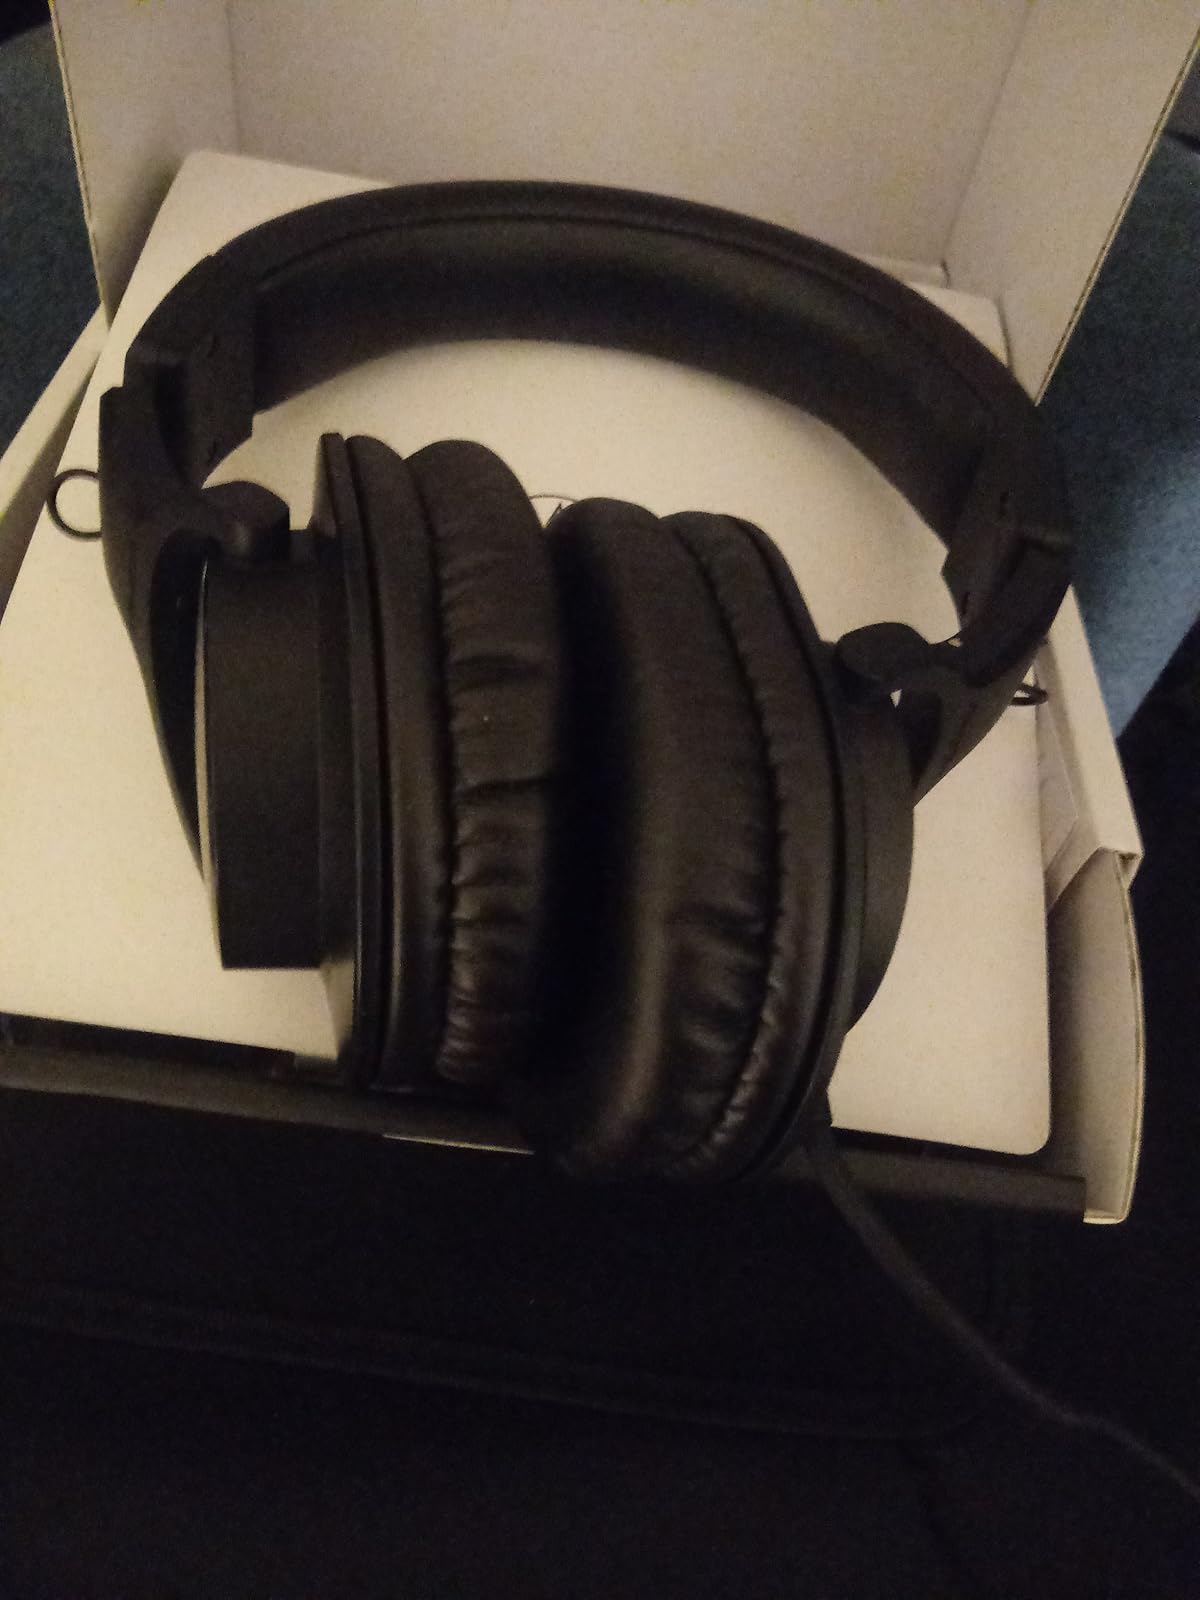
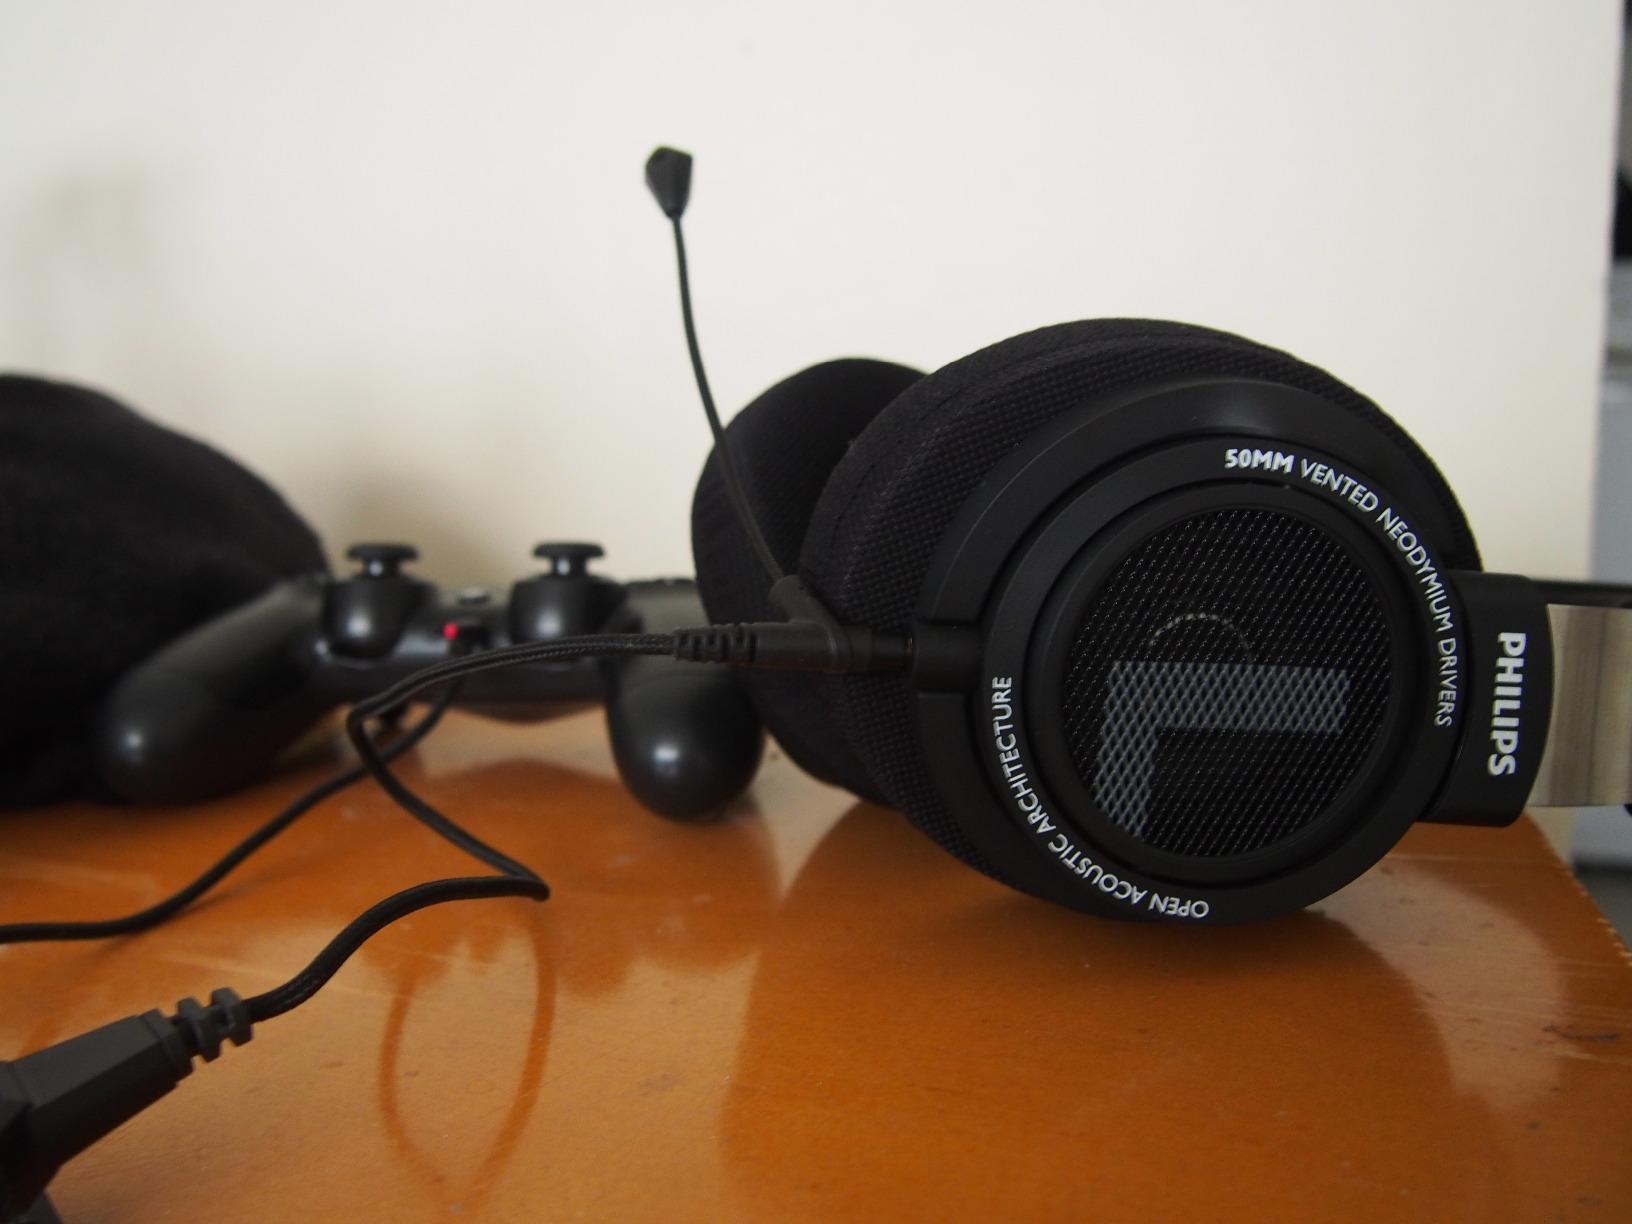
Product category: headphones
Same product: no